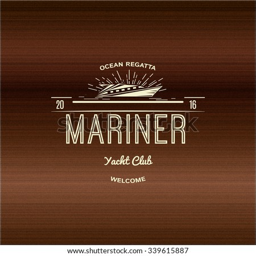
badges logos and labels for any use , on a wooden background